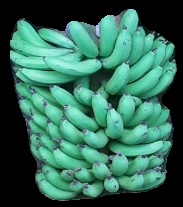
Variety: pachbale
Grade: grade1